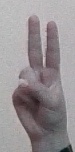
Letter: taa